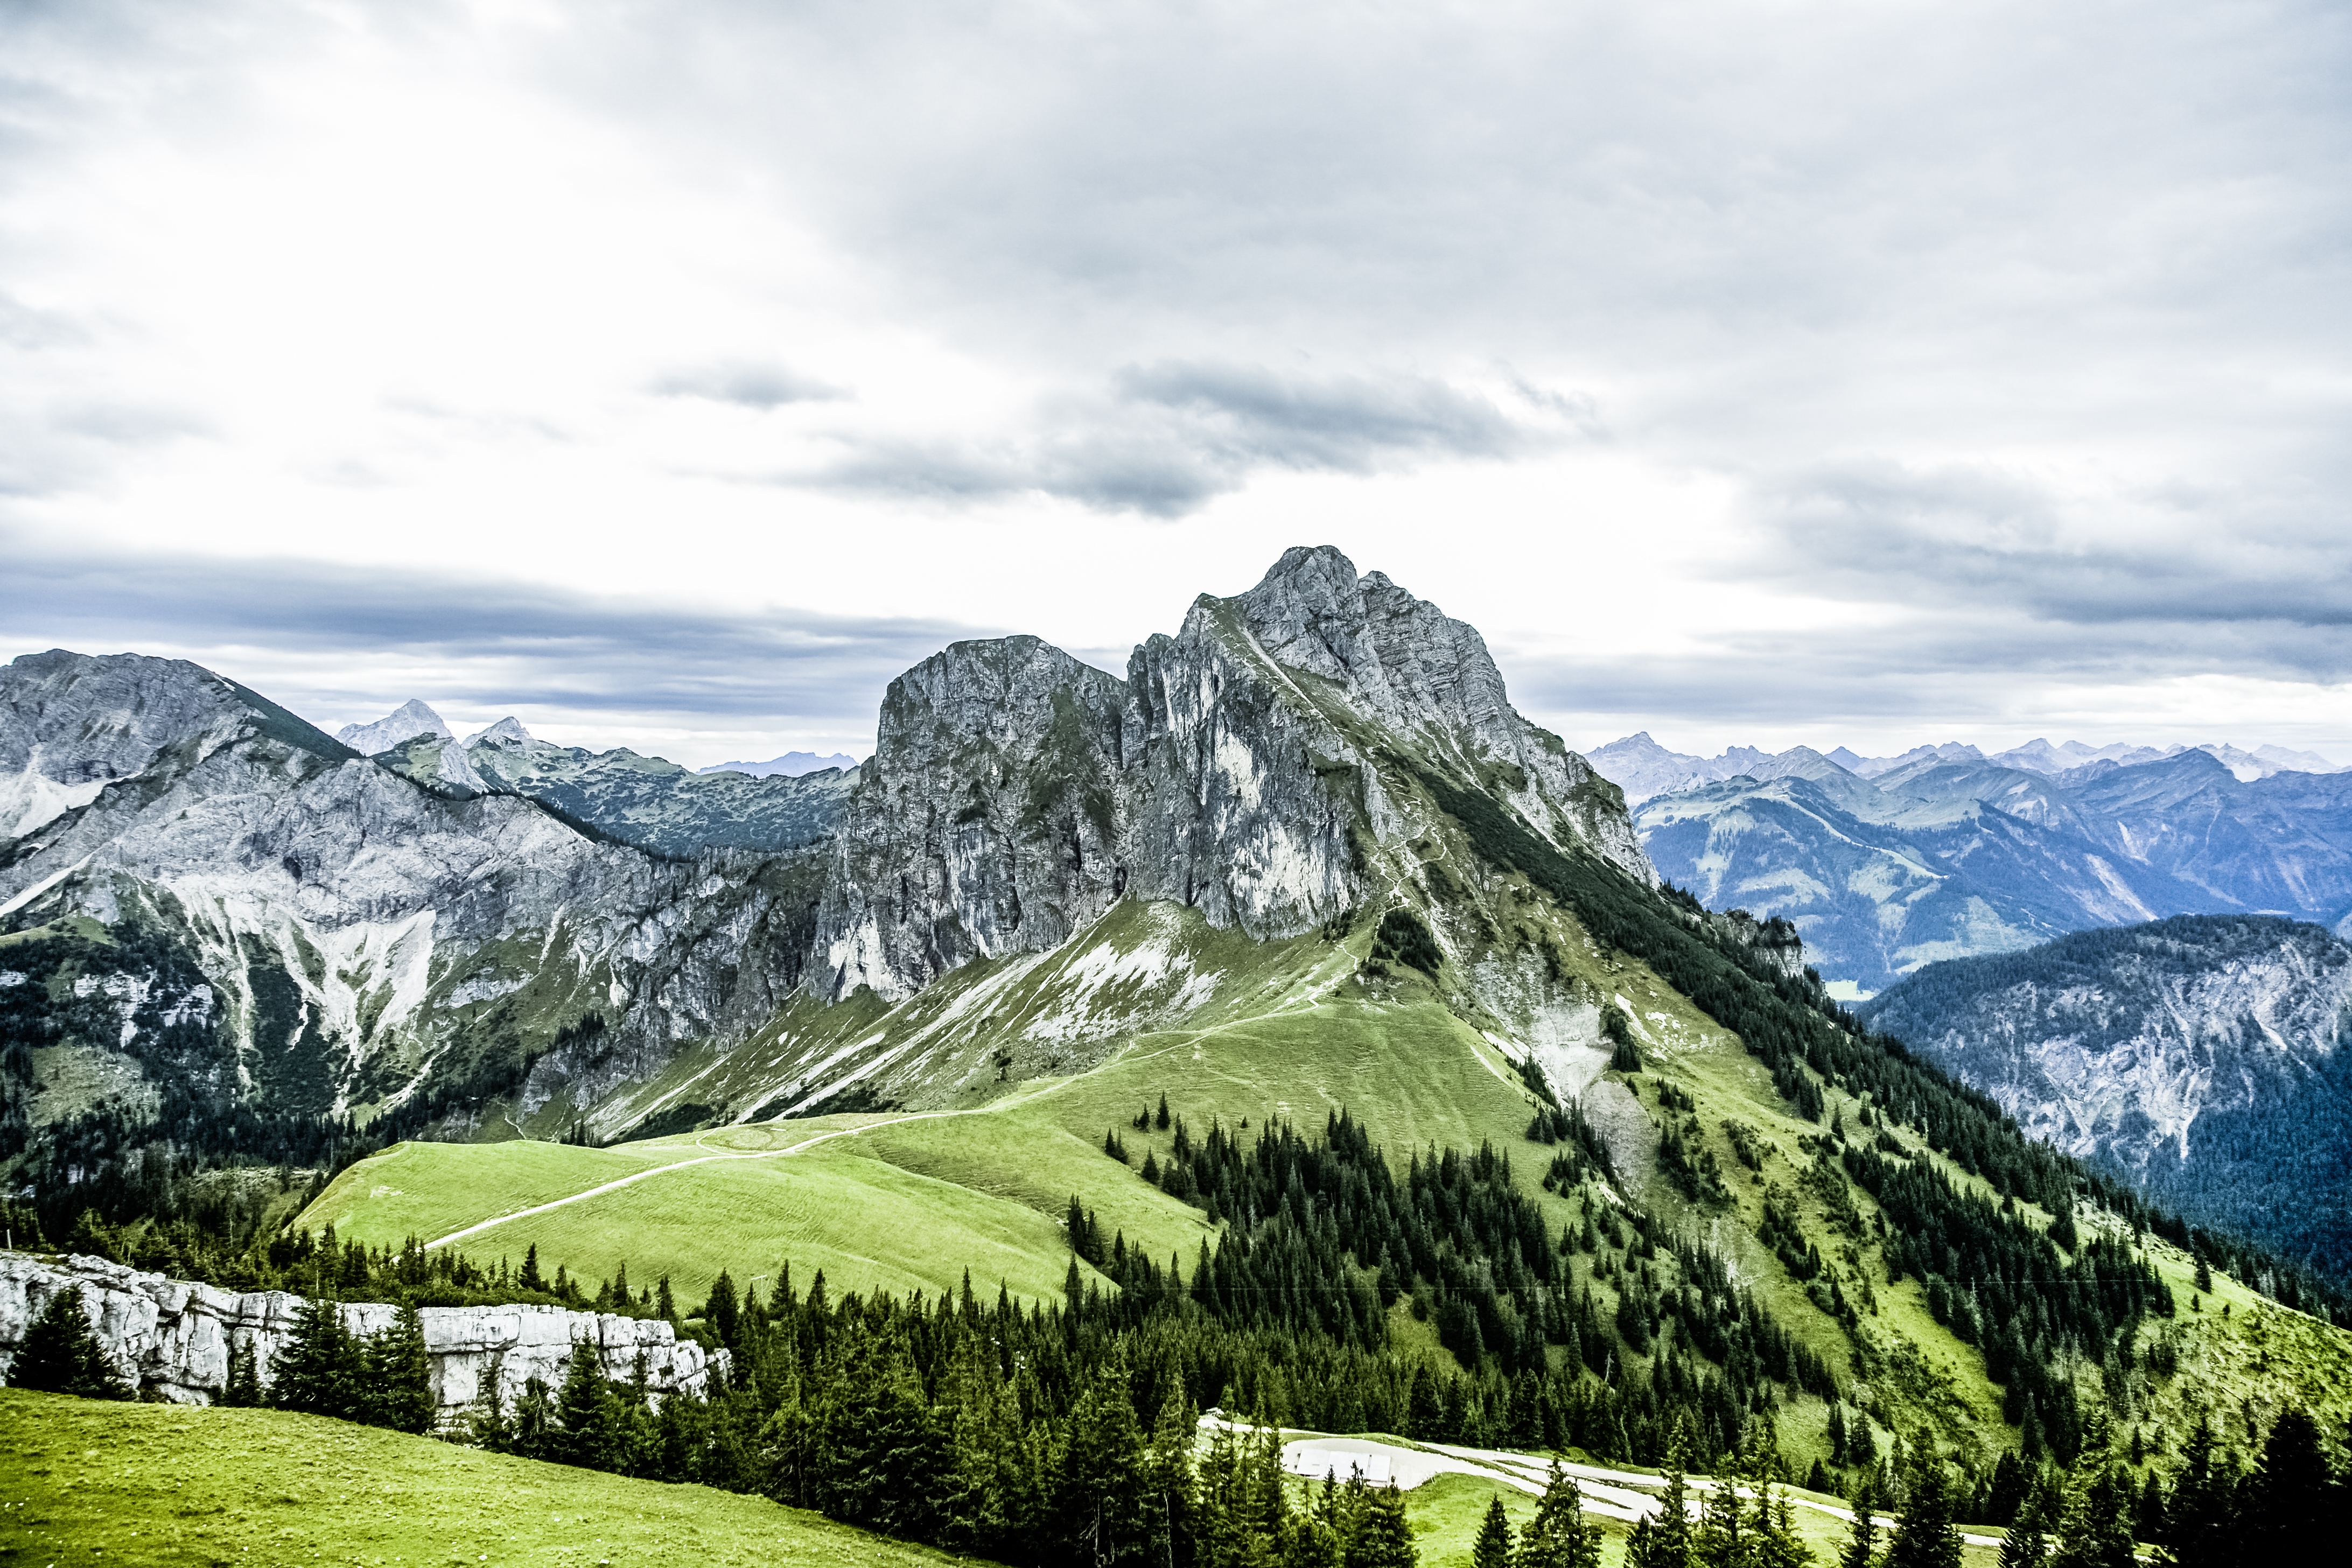
landscape, nature, wilderness, mountain, cloud, sky, meadow, hill, valley, mountain range, panorama, highland, national park, ridge, trees, hills, clouds, mountains, alps, plateau, fell, landform, mountain pass, geographical feature, mountainous landforms